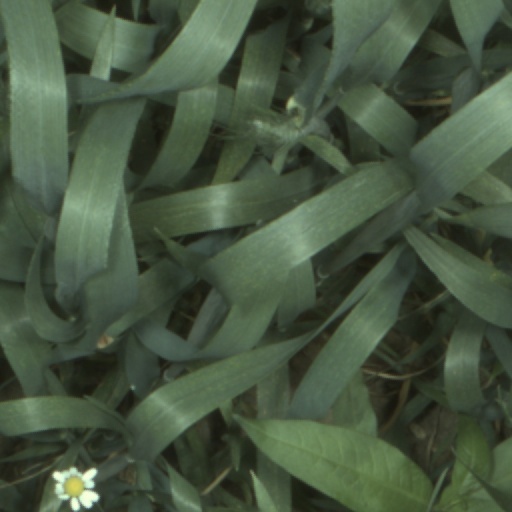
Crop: wheat